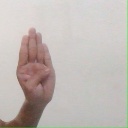
अक्षर: ब